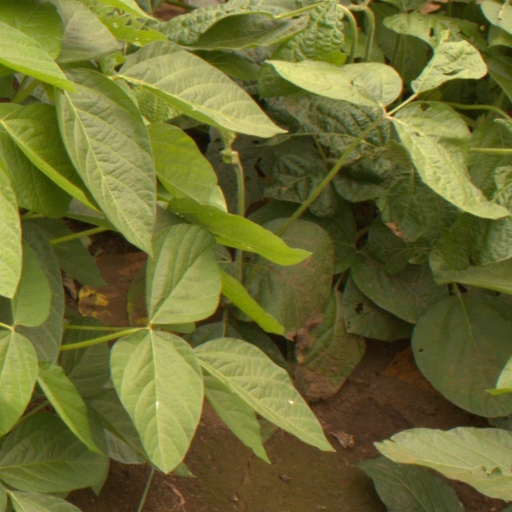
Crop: soybean